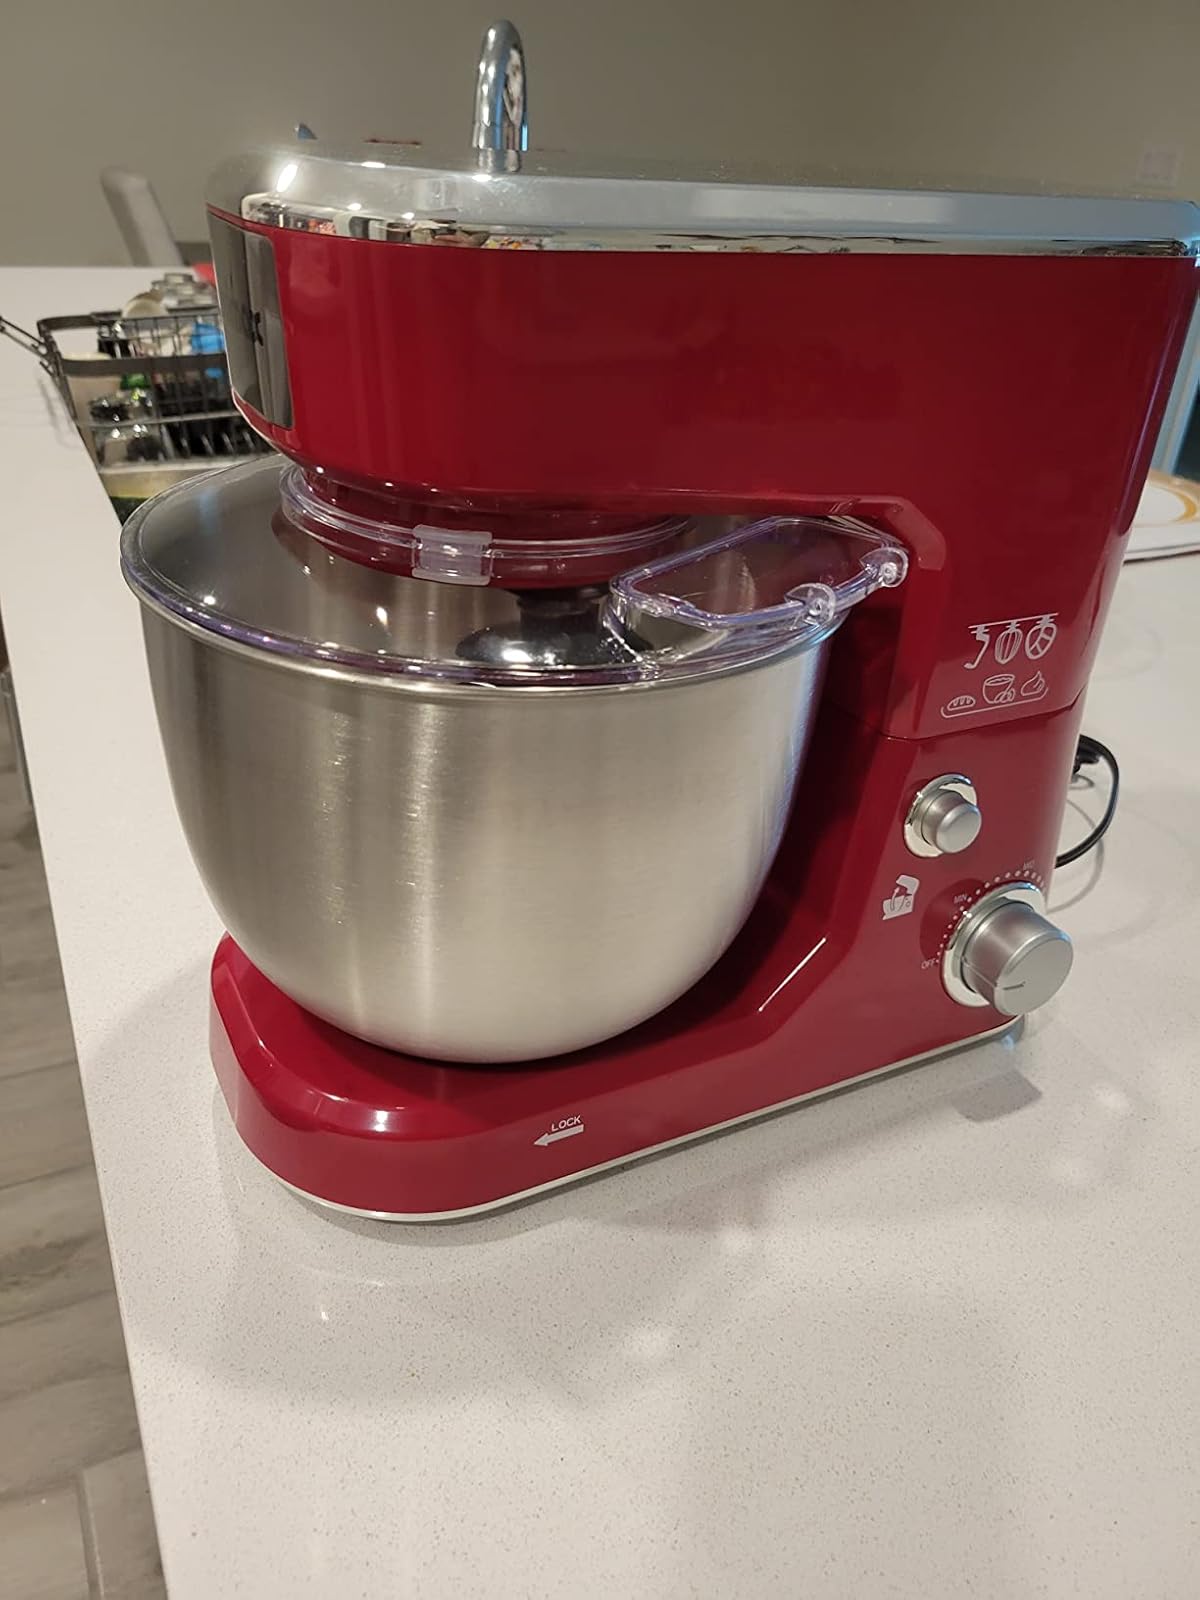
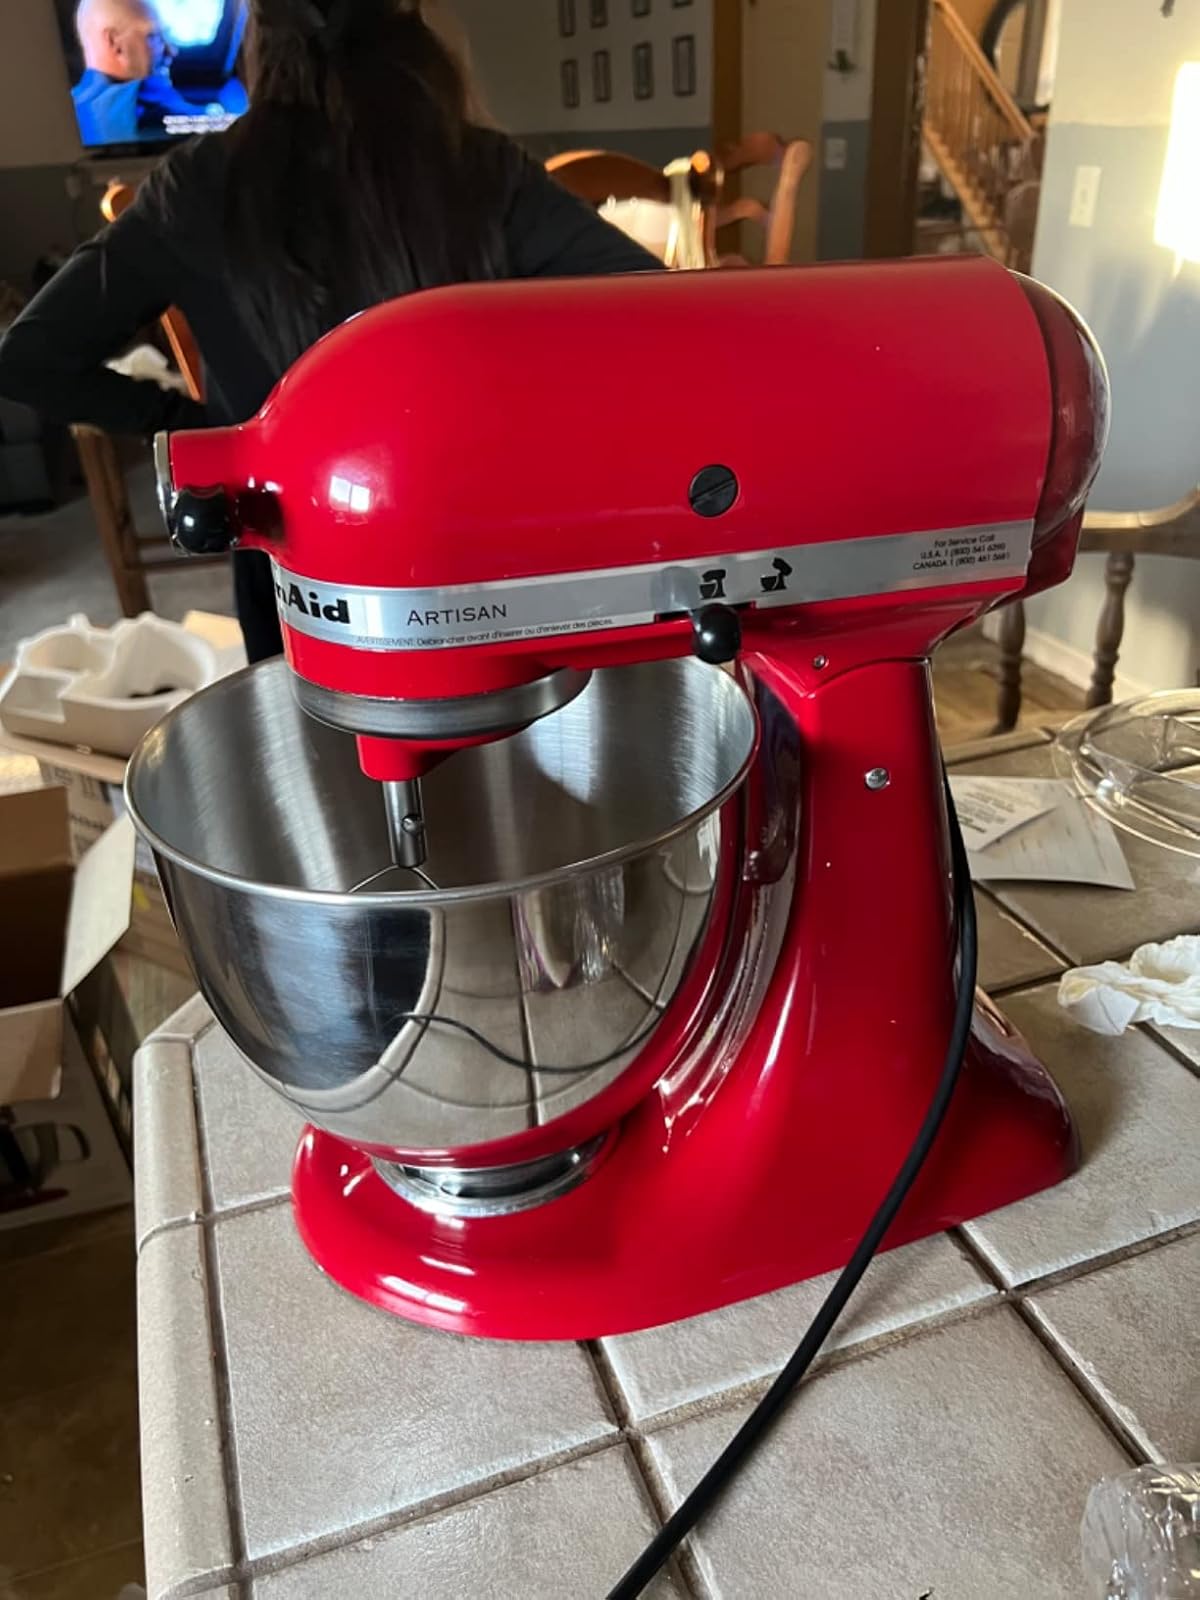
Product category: items_mixer
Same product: no